João Batxi

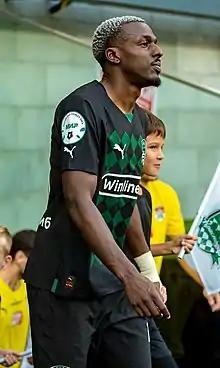
Batxi with Krasnodar in 2022

João Pedro Fortes Bachiessa (born 1 May 1998) known as João Batxi, is a footballer who plays for Russian Premier League club Krasnodar as a winger, mostly on the left. Born in Portugal, he plays for the Angola national team.